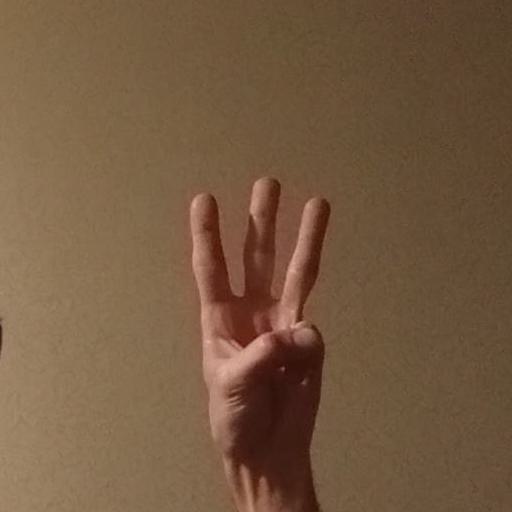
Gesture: three